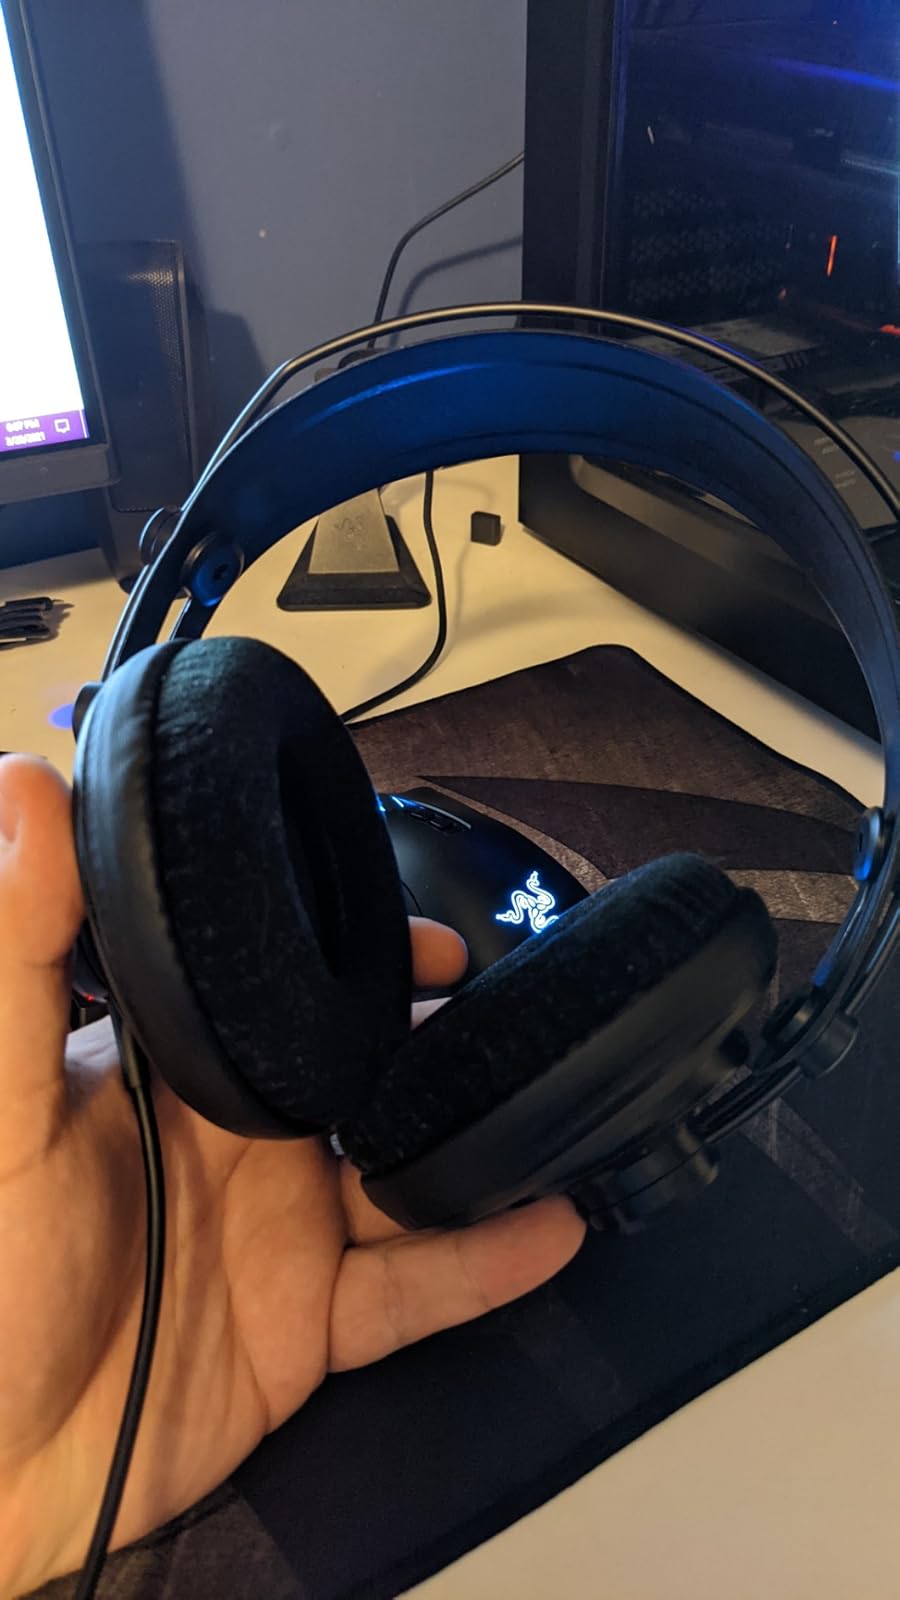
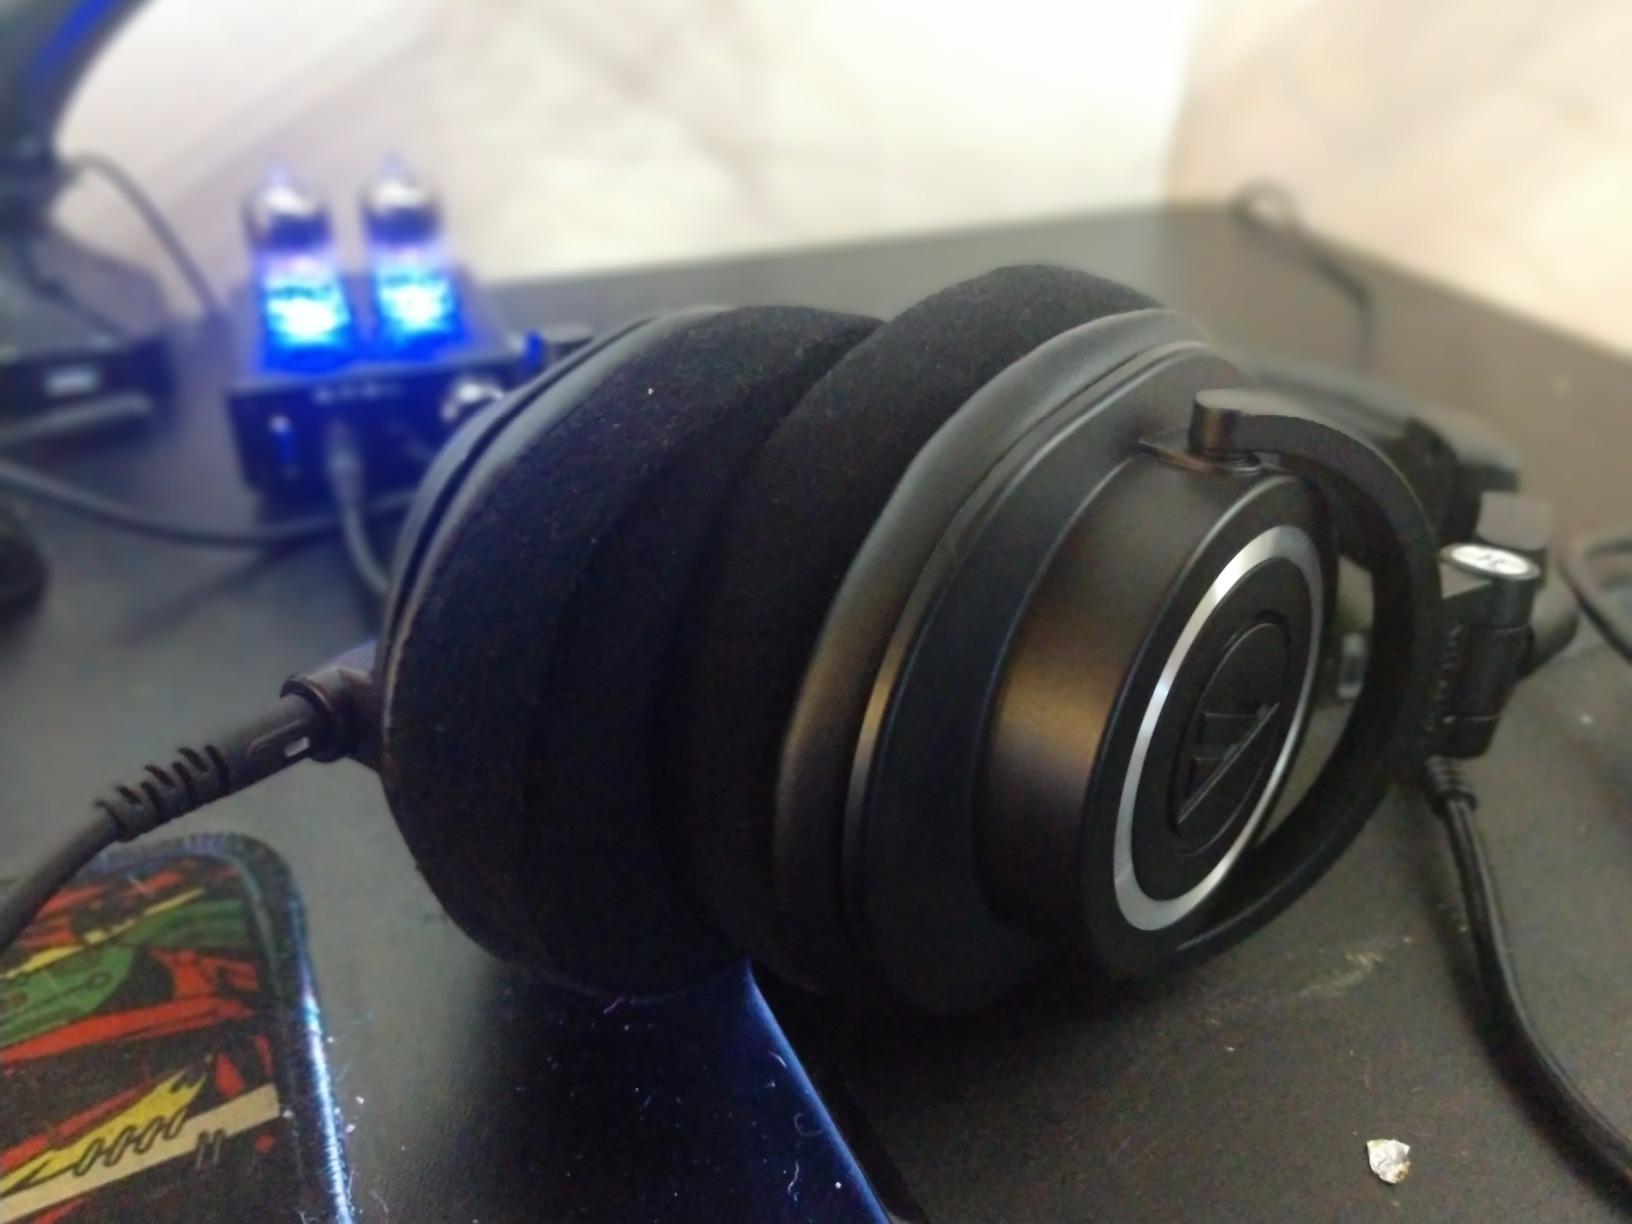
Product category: headphones
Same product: no